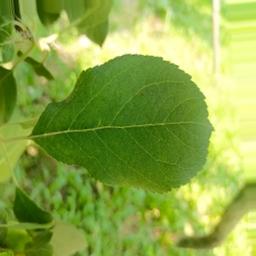
Label: Healthy